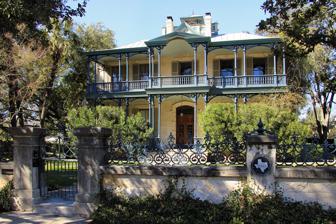
Building: Carl Wilhelm August Groos House (San Antonio)
Country: United States of America
Year built: 1880
Historic house in Texas, United States United States historic place Carl Wilhelm August Groos House U.S. Historic district Contributing property Recorded Texas Historic Landmark Groos House in 2014 Carl Wilhelm August Groos House Show map of Texas Carl Wilhelm August Groos House Show map of the United States Location 335 King William St., San Antonio Coordinates 29°24′52″N 98°29′38″W / 29.41444°N 98.49389°W / 29.41444; -98.49389 Built 1880 ( 1880 ) Built by John H. Kampmann Architect Alfred Giles Architectural style Gothic Revival Part of King William Historic District ( ID72001349 ) RTHL No. 2287 Significant dates Designated CP January 20, 1972 Designated RTHL 1977 The Carl Wilhelm August Groos House is located in the Bexar County city of San Antonio in the U.S. state of Texas . It was designated a Recorded Texas Historic Landmark in 1977. Designed by Alfred Giles in 1880, the building contractor was John H. Kampmann. Giles used a Victorian Gothic Revival on this limestone home. Groos had immigrated from Germany to Texas in 1848, at which time he and his brothers started a freighting firm. In 1871, he built the Carl W. A. Groos House in New Braunfels . In 1872, he and his family settled in San Antonio. Groos married Hulda Amalie Moureau and became a founding member of the Groos National Bank. In 1880, Groos hired Giles to build his San Antonio home. It is listed on the National Register of Historic Places listings in Bexar County, Texas as a contributing structure of the King William Historic District. Groos died in 1893. In 1957, the house was purchased by the San Antonio Council of the Girl Scouts of the USA . The Girl Scouts sold the home to Charles Butt . It has been restored and is in private ownership. See also National Register of Historic Places portal Texas portal National Register of Historic Places listings in Bexar County, Texas Recorded Texas Historic Landmarks in Bexar County References